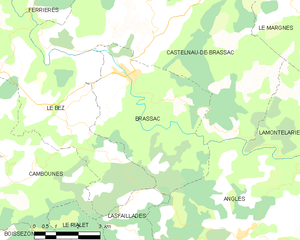
Carte de la commune française de code INSEE 81037 - Brassac (Tarn)
Brassac est une commune française, située aux portes du Sidobre dans le département du Tarn en région Occitanie.